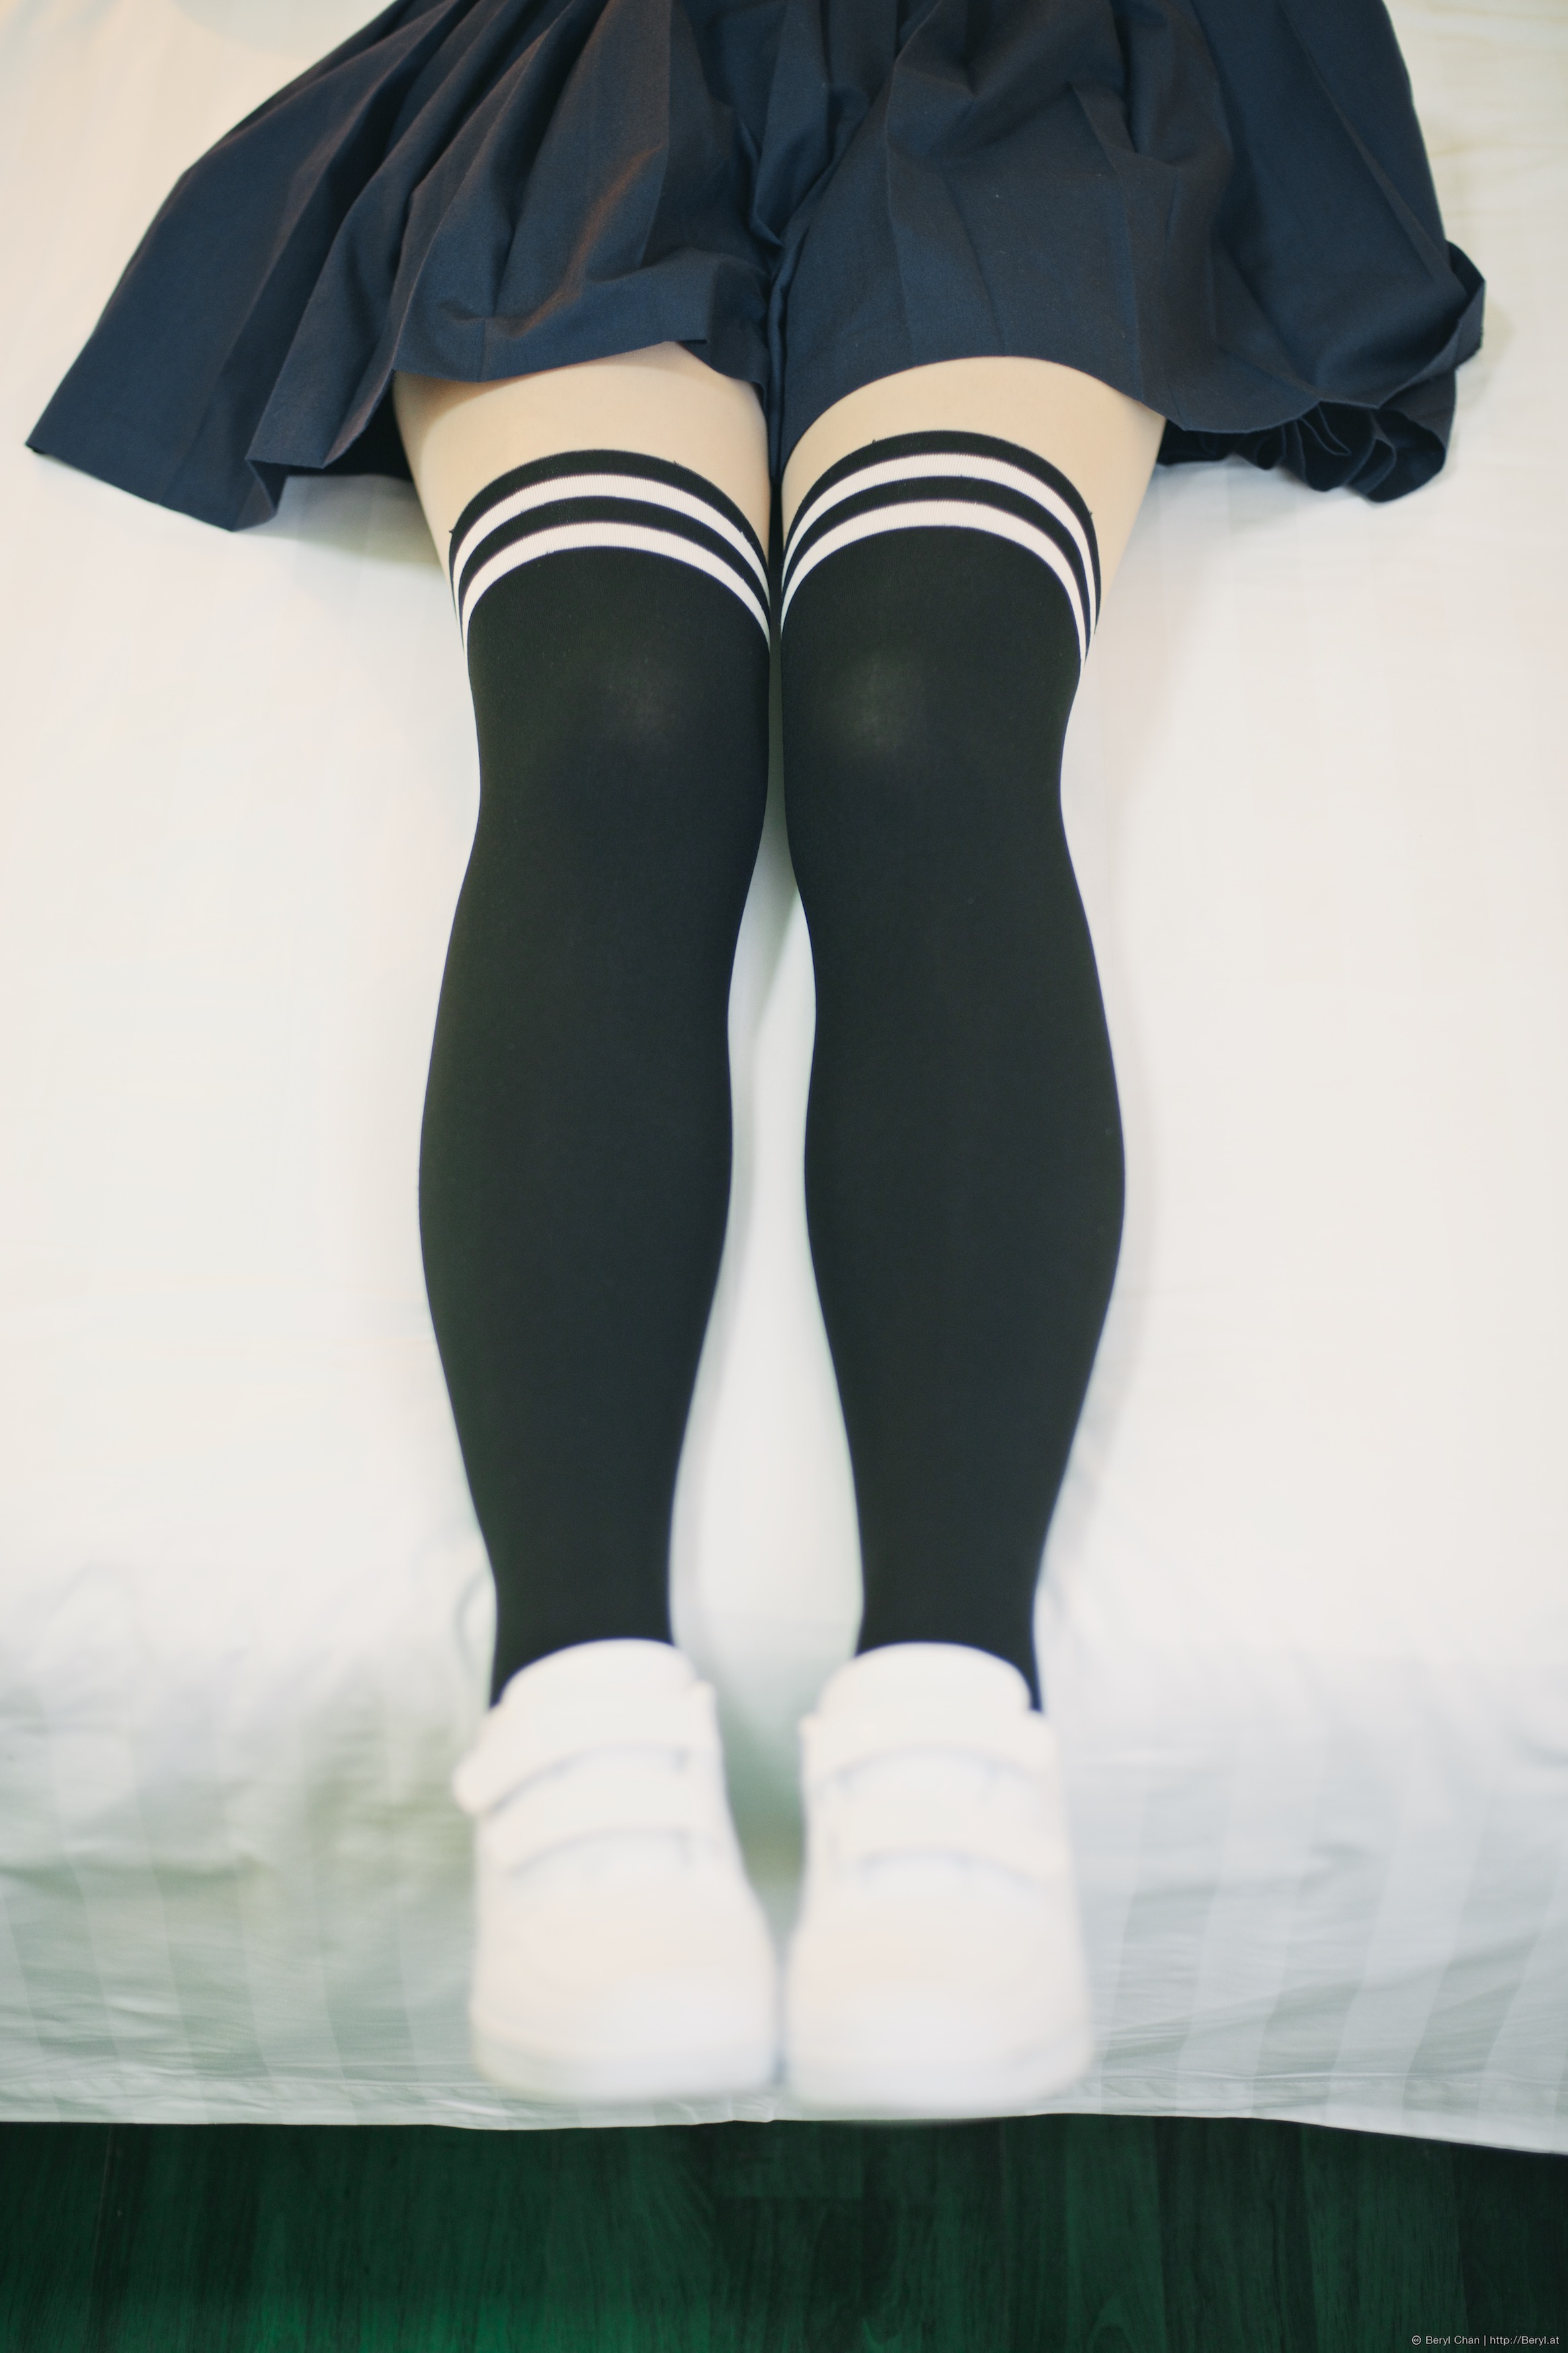
girl, white, feet, cute, leg, portrait, foot, indoor, nikon, clothing, black, closeup, human body, textile, hands, bed, legs, sneakers, thigh, faceless, uniform, school, skirt, detail, body, socks, tights, kneehighsocks, nikond800e, kneesocks, manuallensnocpu, pantyhose, teenage, longsocks, schoolgirl, schooluniform, sailor, sailoruniform, sock, teen, highschool, whitesneakers, fashion accessory